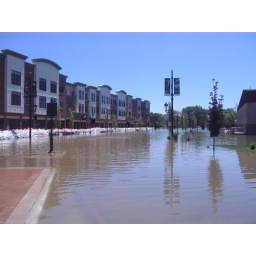
This Coralville building is in the Iowa River Landing District and home to the Corridor Business Journal.